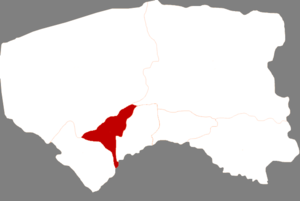
La bannière arrière de Hanggin est une subdivision administrative de la région autonome de Mongolie-Intérieure en Chine. Elle est placée sous la juridiction de la ville-préfecture de Baynnur.